Peter Löw

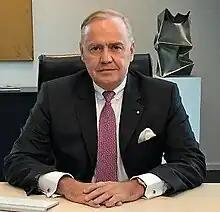
Löw in 2016

Peter Werner Maria Löw (born 21 October 1960) is a German lawyer and entrepreneur.